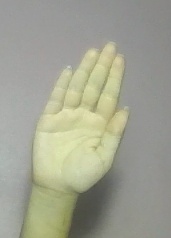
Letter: seen